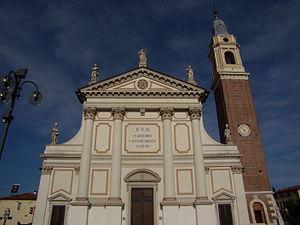
Rosà est une commune italienne de la province de Vicence dans la région Vénétie en Italie.